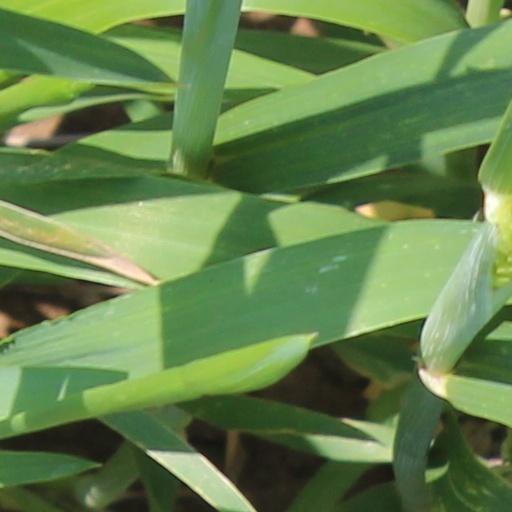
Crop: wheat